John Horrocks (politician)

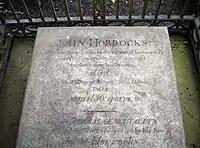
Horrocks' grave at St Mary's Church, Penwortham

Horrocks died in London of brain fever, reportedly resulting from over-work. During his 13 years in Preston he had amassed a personal fortune of at least £150,000, and set the foundations for the Horrocks-Miller mill owning dynasty that dominated Preston into the mid-nineteenth century.